Fallout (video game)

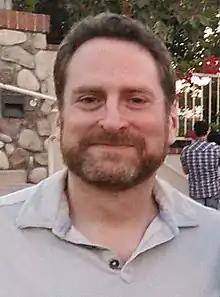

Prior to the license's termination, the engine for "Fallout" was based on "GURPS". Fantasy and time-traveling settings were considered before the development team decided on a post-apocalyptic setting. Taylor outlined the design goals in a vision statement, which Cain called an inspiration for the development team and "a major reason why the game came together at all."